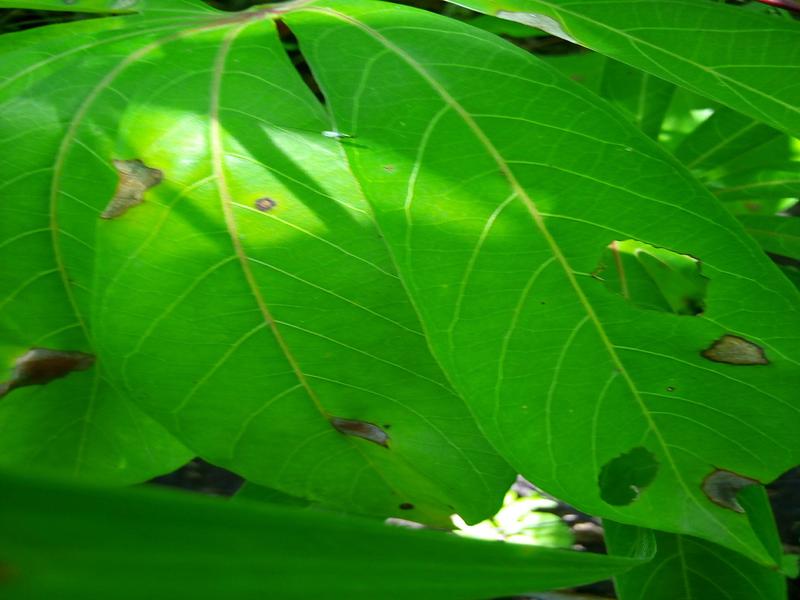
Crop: cassava
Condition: healthy